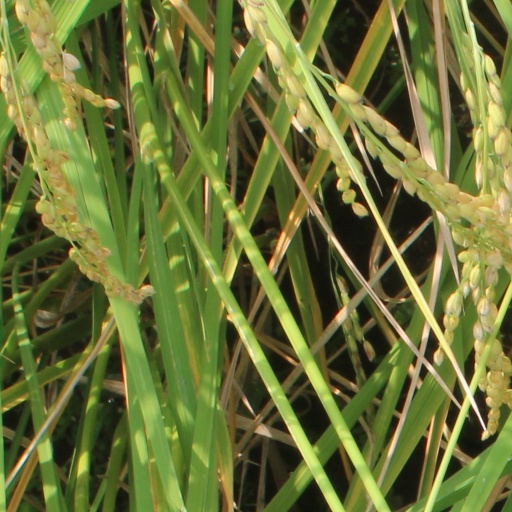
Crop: rice